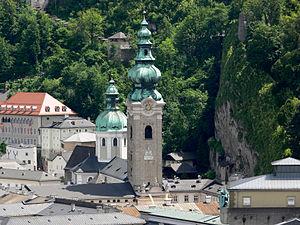
Stiftskeller St. Peter est le nom d'un restaurant se trouvant à l'intérieur des murs de l'archi-abbaye Saint-Pierre de Salzbourg, abbaye bénédictine d'Autriche qui est la plus ancienne d'Europe centrale. Il s'agirait de la plus ancienne auberge d'Europe centrale, de par une mention faite dans un document remontant à 803.